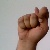
The image shows a hand gesture representing the letter 'T' in Indian Sign Language.